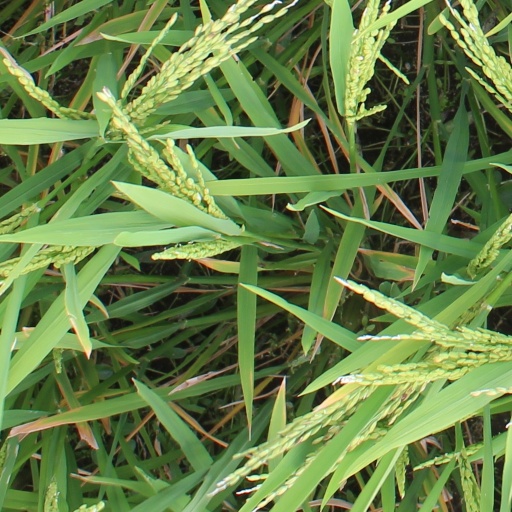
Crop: rice